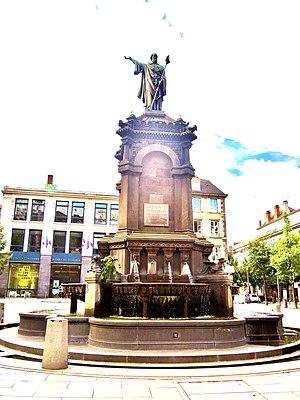
Fontaine d'Urbain II, à Clermont-Ferrand. Puy-de-Dôme
Henri Gourgouillon né à Olliergues le 16 janvier 1858 et mort à Clermont-Ferrand le 3 mars 1902 est un sculpteur français.